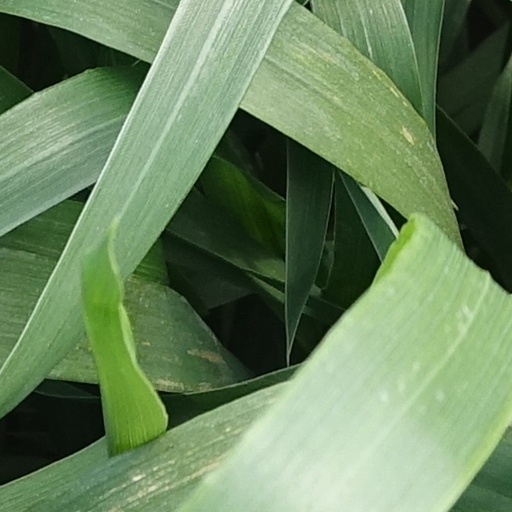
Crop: wheat